United Service Organizations

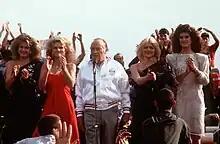
Entertainers during a Christmas Eve USO show in 1983 on board the USS "New Jersey" off the coast of Beirut, Lebanon. (left to right) Miss USA Julie Hayek, Cathy Lee Crosby, Bob Hope, Ann Jillian and Brooke Shields.

Author Linda Granfield in describing the show, writes, "For two hours, the men could forget they were soldiers at war. After the show, they returned to the fighting in the hills. Some in that audience never made it back." By the end of the war, over 113,000 American USO volunteers were working at 294 centers at home and abroad. And 126 units had given 5,422 performances to servicemen in Korea and the wounded in Japan.